Whanganui railway station

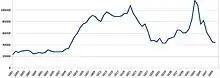
tickets sales 1881–1950 – derived from annual returns to Parliament of "Statement of Revenue for each Station for the Year ended"

Whanganui had its annual returns of traffic recorded, as did Aramoho. Ticket sales reached a peak of 116,843 in 1943, plus 190 season tickets.